Gideon Levy

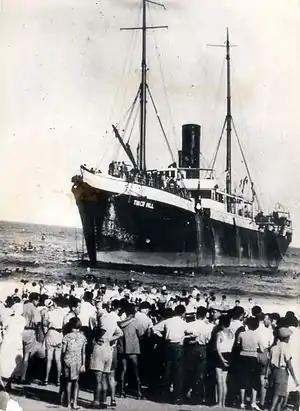
beached at Tel Aviv on 1 September 1939

His father, Heinz (Zvi) Loewy, was born in the town of Saaz in the Sudetenland of Czechoslovakia, and earned a law degree from the University of Prague. He fled the Nazis in 1939, together with 800 other refugees, on a journey organized by two Slovak Jews. He spent six weeks as an illegal immigrant on the Panamanian-registered ship , which was denied entry into Turkey and Palestine, and was permitted only temporary anchorage at Tripoli. He was then imprisoned in a detention camp at Beirut for six weeks. The group was then allowed to leave aboard another Panamanian-registered ship, , which reached Palestine on 1 September. Royal Air Force aircraft strafed the ship, killing two refugees, but her crew ran her aground on Frishman Beach in Tel Aviv, where the remaining refugees got ashore.